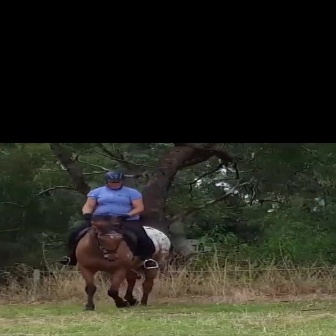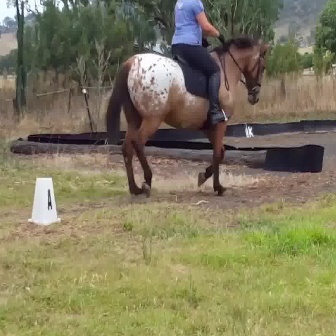
  Please identify the target specified by the bounding box [73,213,171,310] in the first image and locate it in the second image. Return the coordinates in [x_min,y_min,x_max,y_max] format.
Answer: [104,33,269,198]